Fellow of the Royal Society

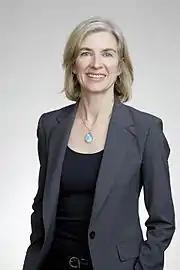
Jennifer Doudna, elected as a Foreign Member in 2016

Up to 60 new Fellows (FRS), honorary (HonFRS) and foreign members (ForMemRS) are elected annually in late April or early May, from a pool of around 700 proposed candidates each year. New Fellows can only be nominated by existing Fellows for one of the fellowships described below: